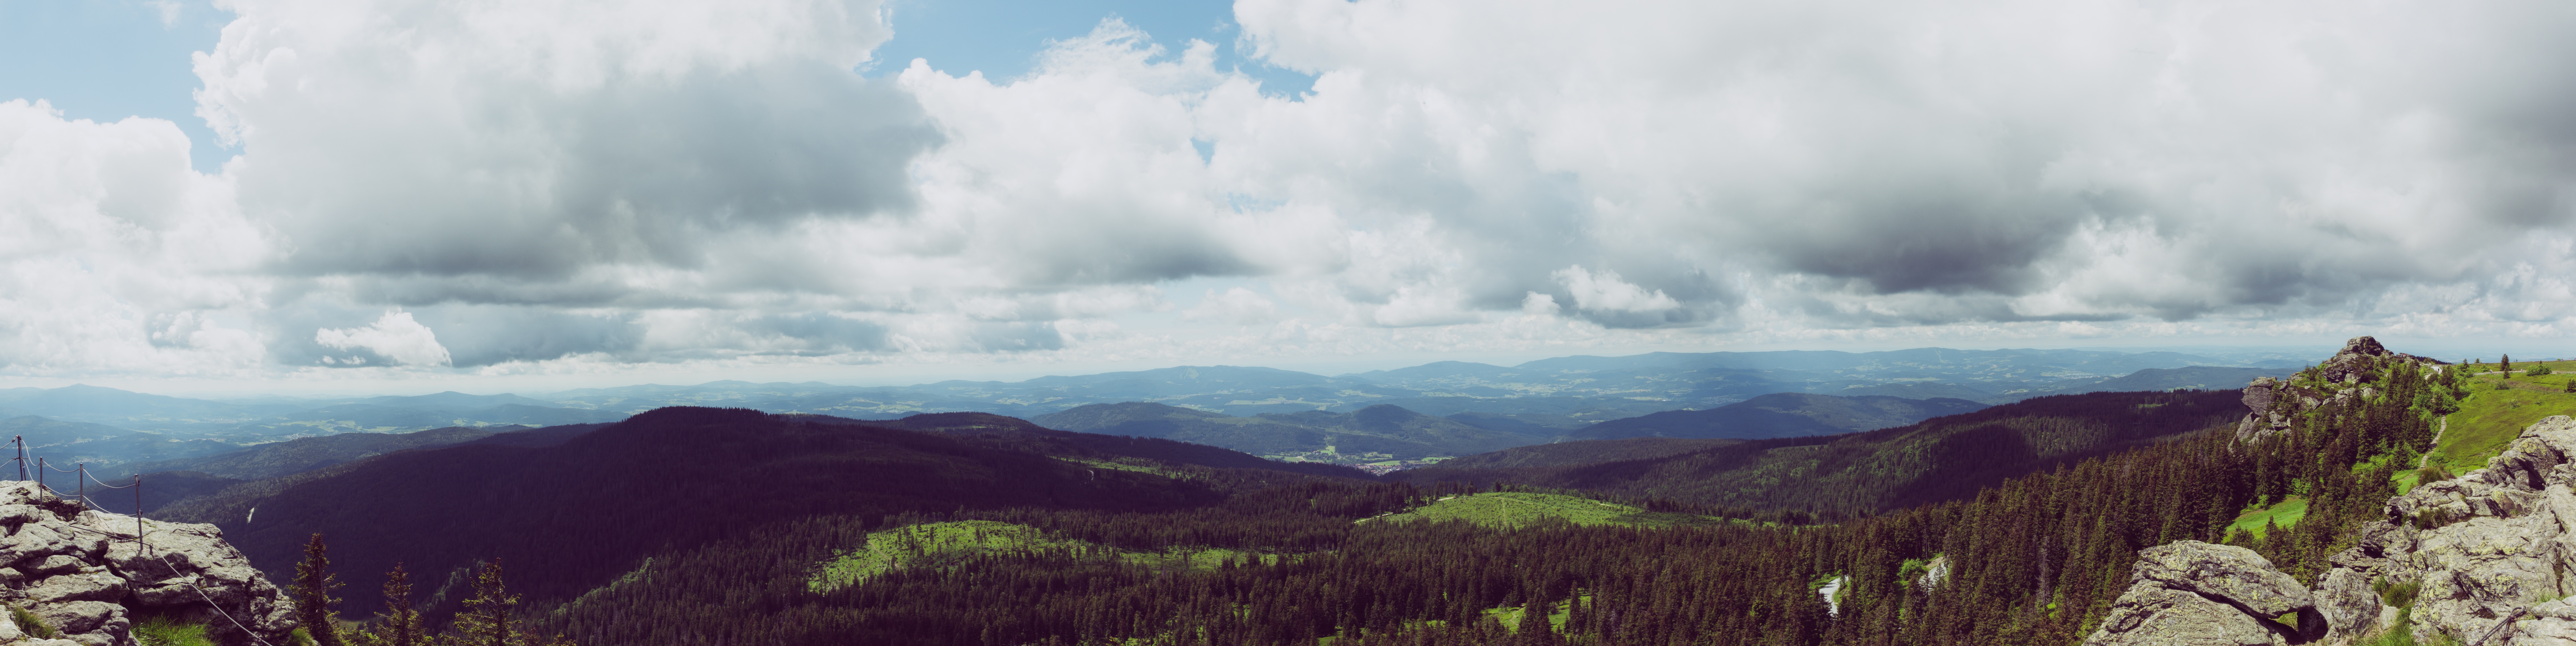
landscape, nature, forest, rock, mountain, hiking, view, valley, mountain range, panorama, holiday, tourism, leisure, ridge, mountaineering, trees, places of interest, fields, mountains, plateau, bavaria, viewpoint, destination, more, distant view, foresight, landform, nature park, bavarian forest, geographical feature, mountainous landforms, geological phenomenon